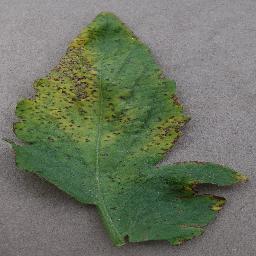
Label: Tomato___Bacterial_spot